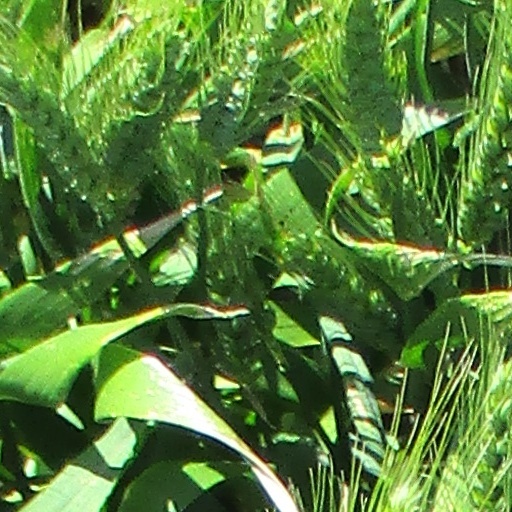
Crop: wheat